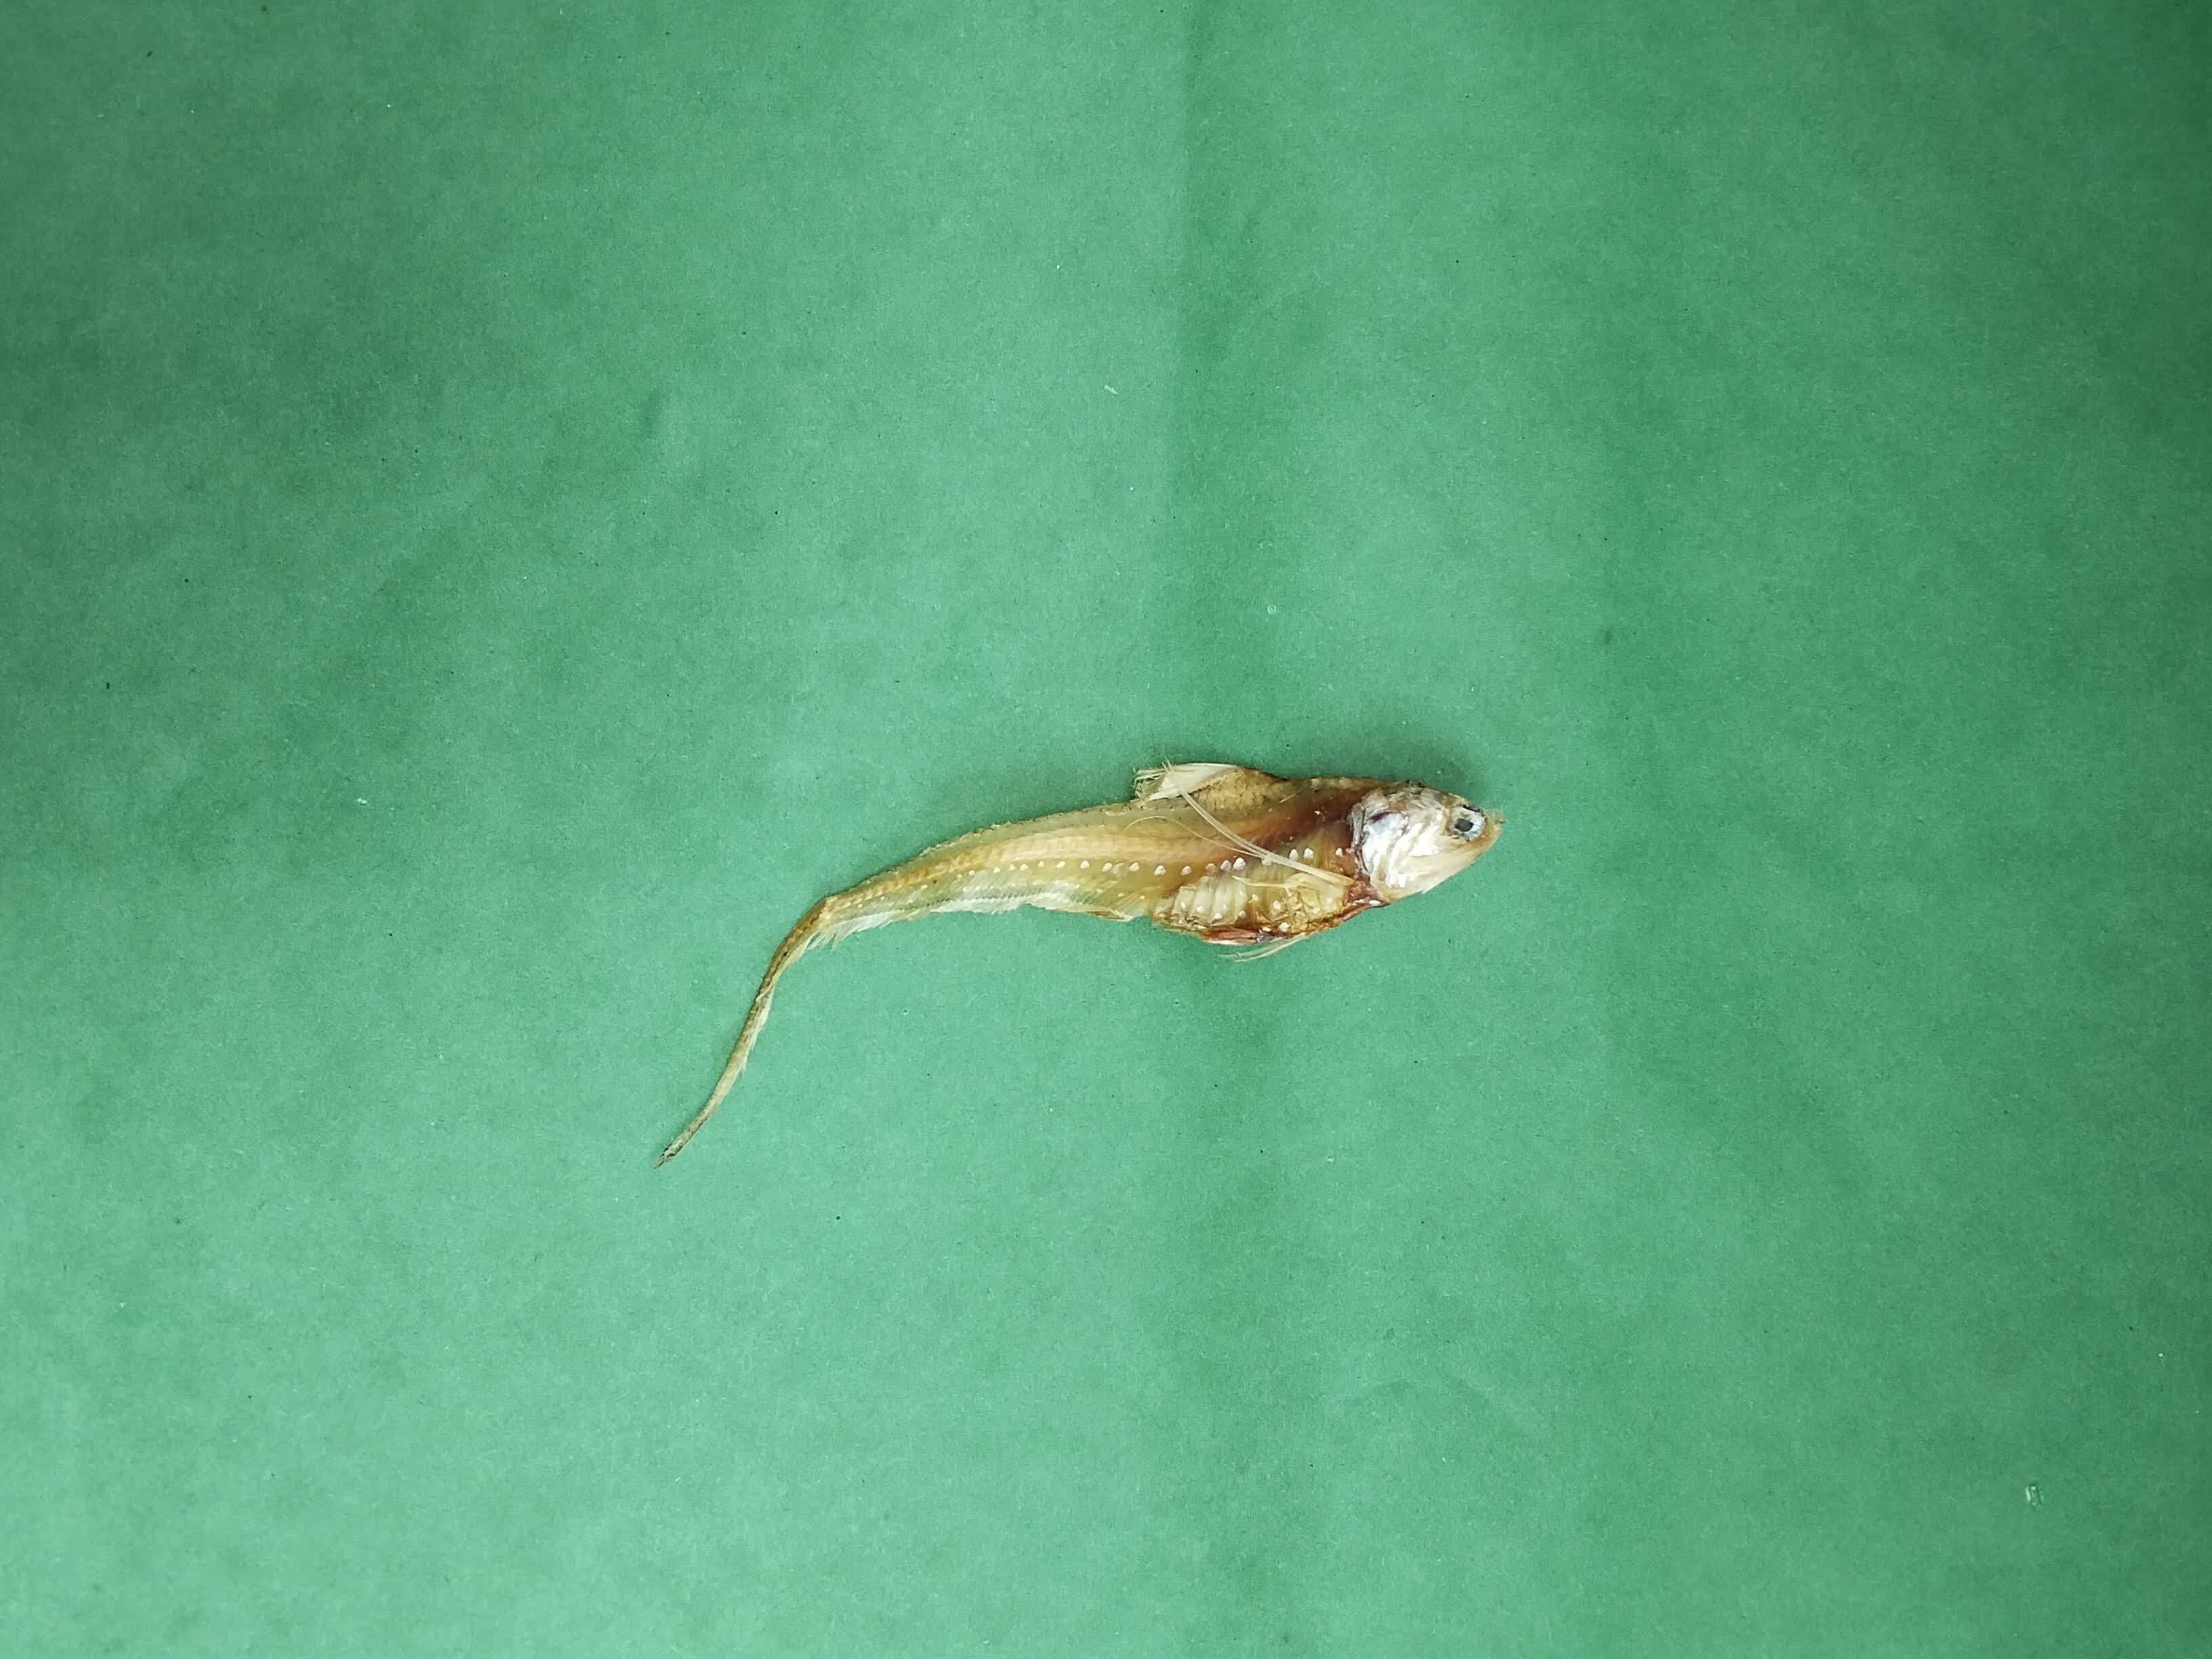
Species: Shundori